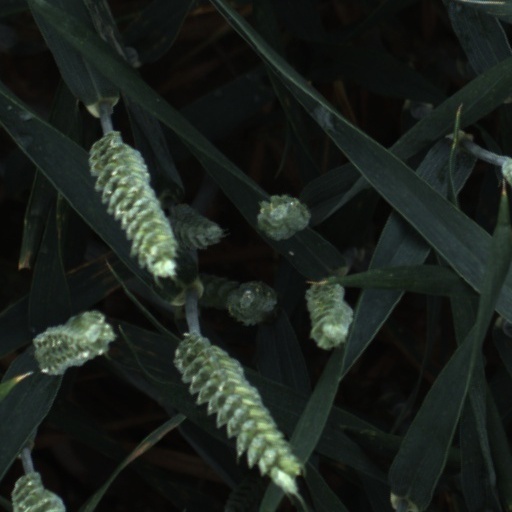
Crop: wheat